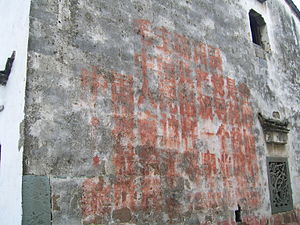
Maos lille røde
Citater fra bogen skrevet på en mur
Maos lille røde er en citatsamling med udsagn af den kinesiske kommunistleder Mao Zedong.